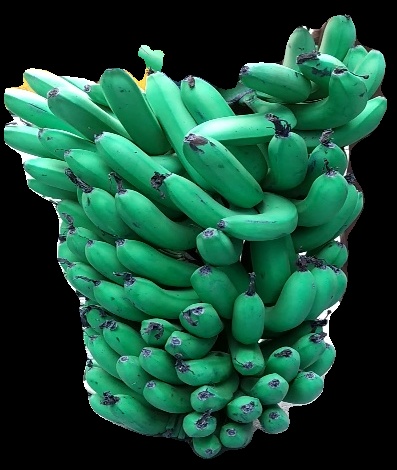
Variety: pachbale
Grade: grade1